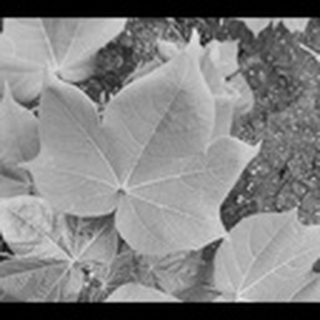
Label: healthy_cotton